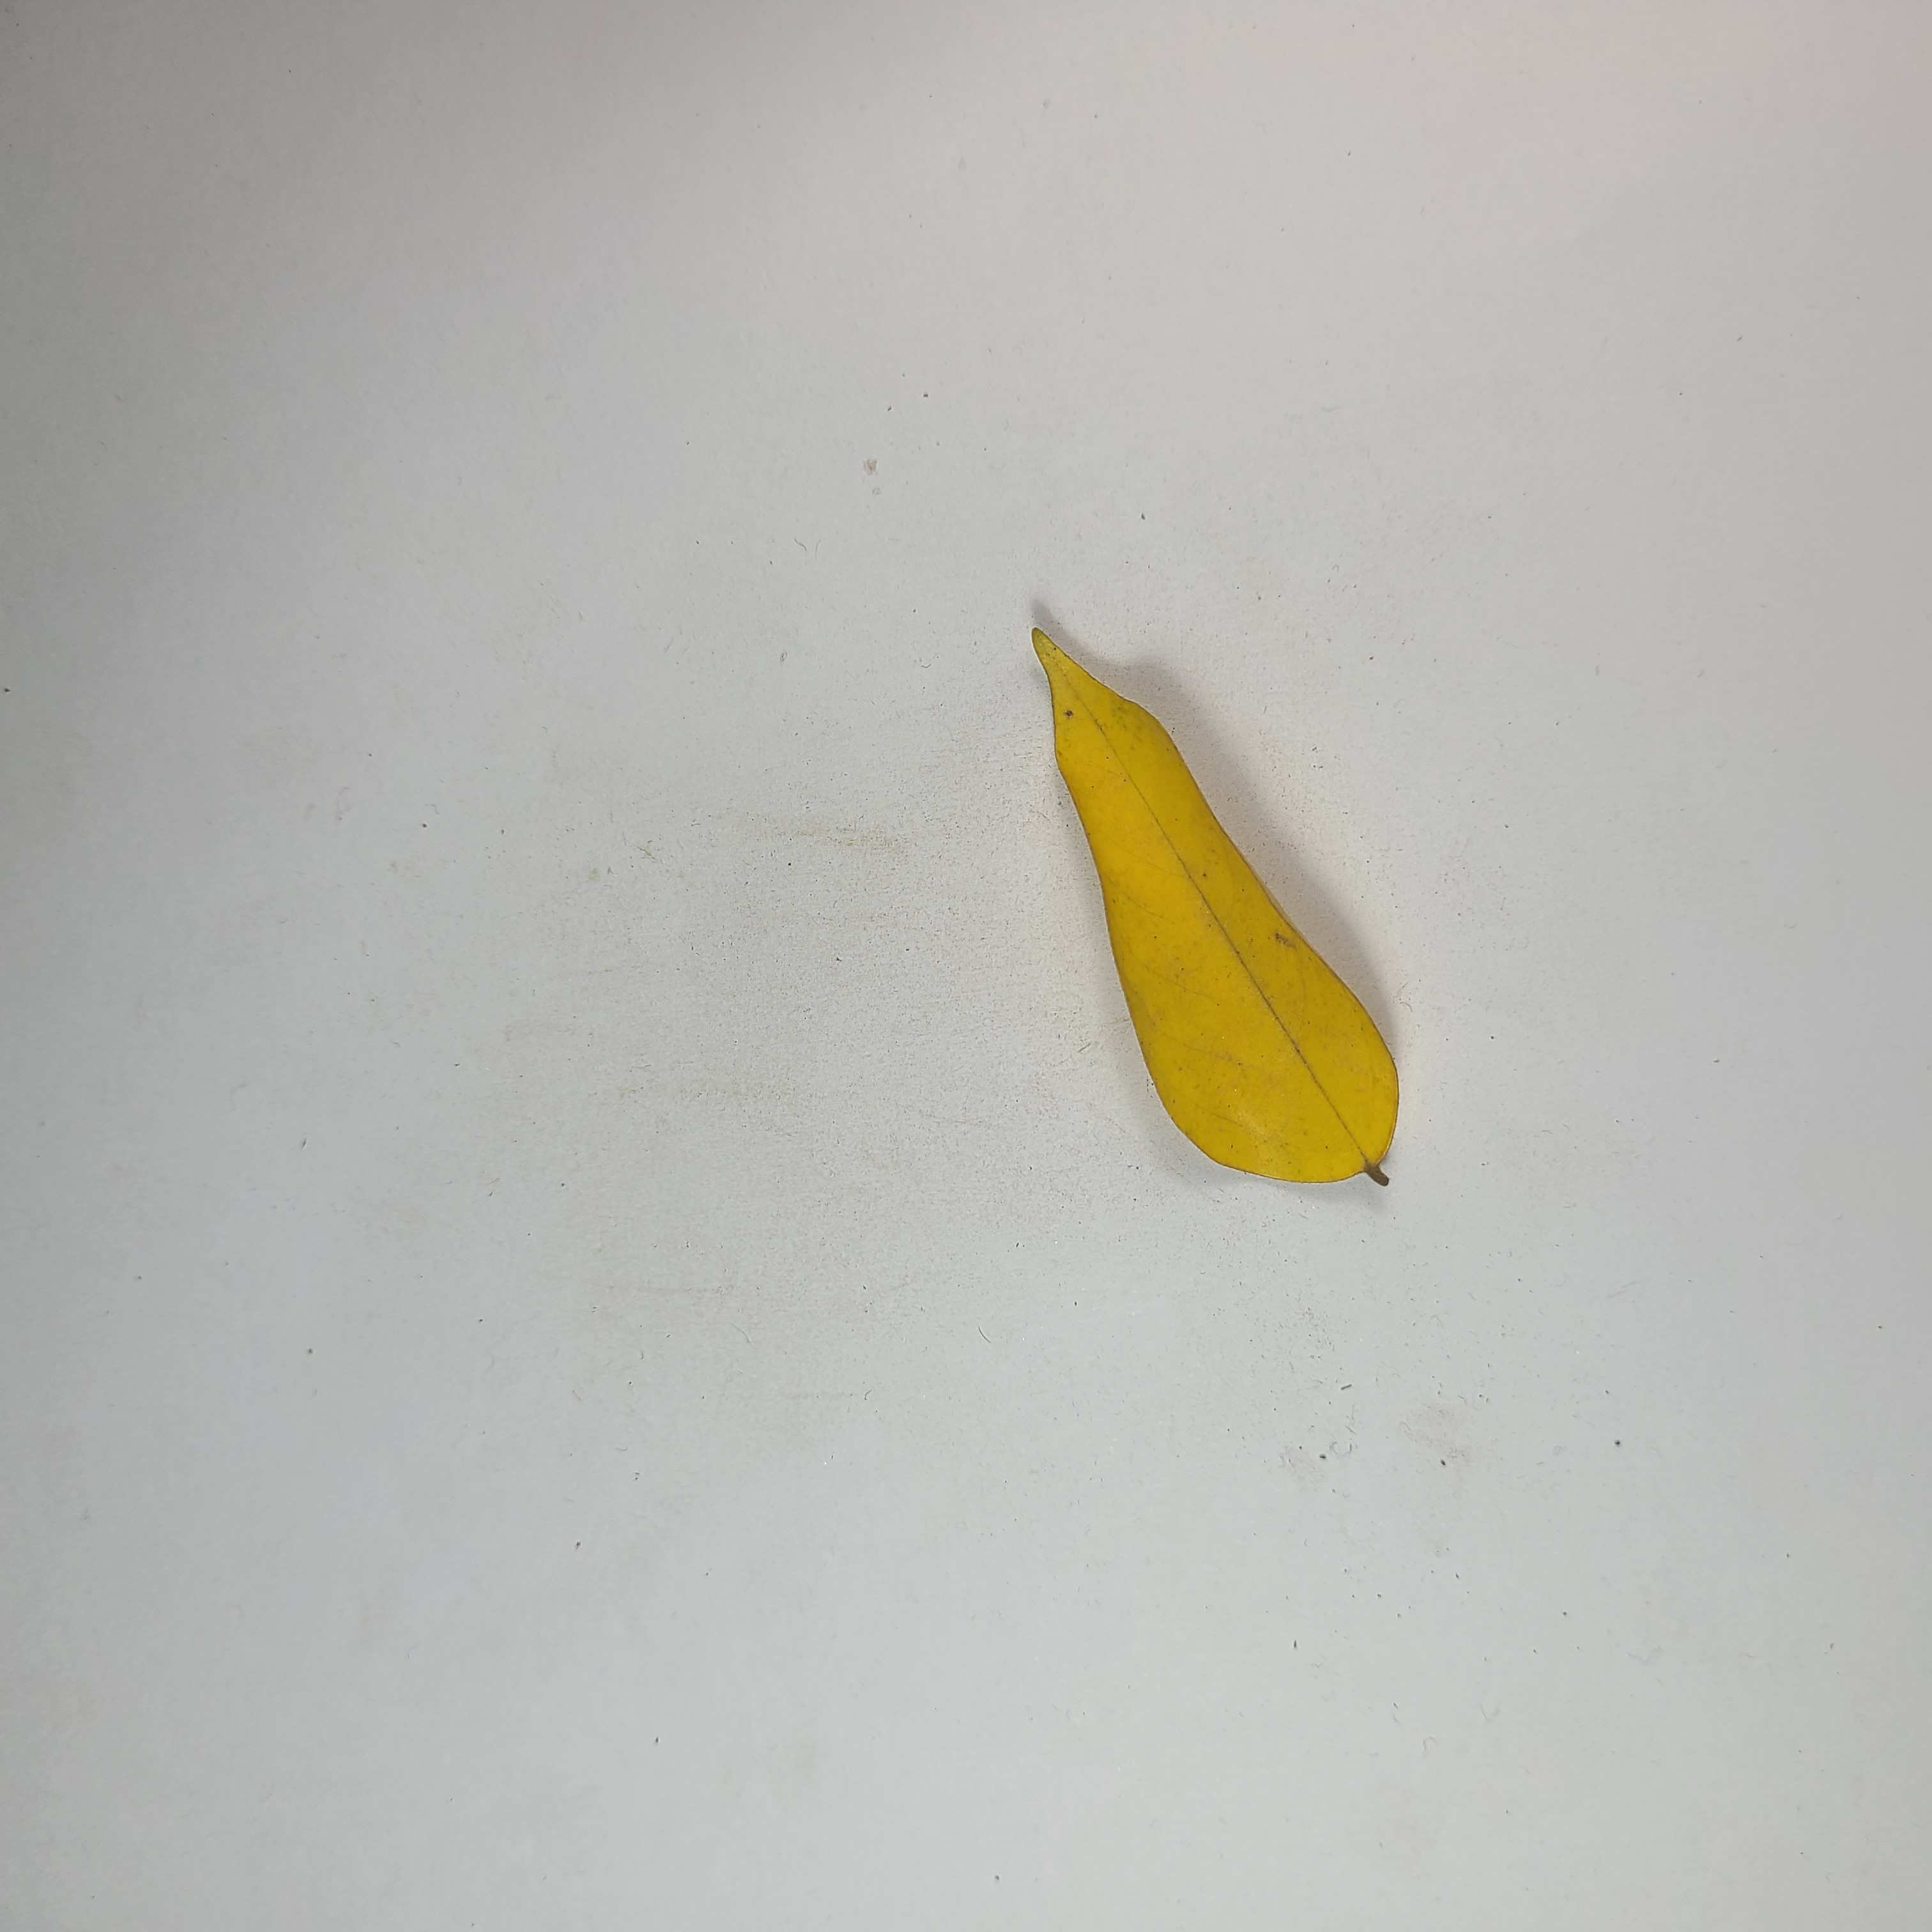
Label: Yellow Leaves